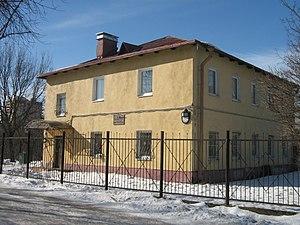
Saint-Pétersbourg.